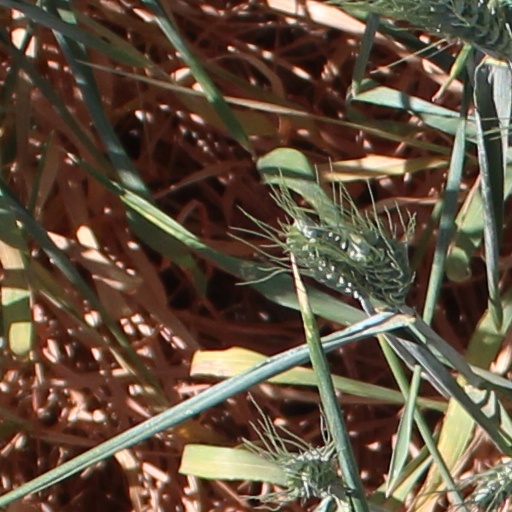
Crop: wheat